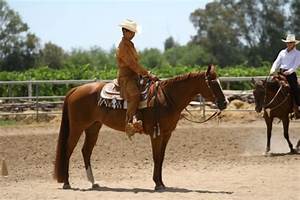
Label: horse